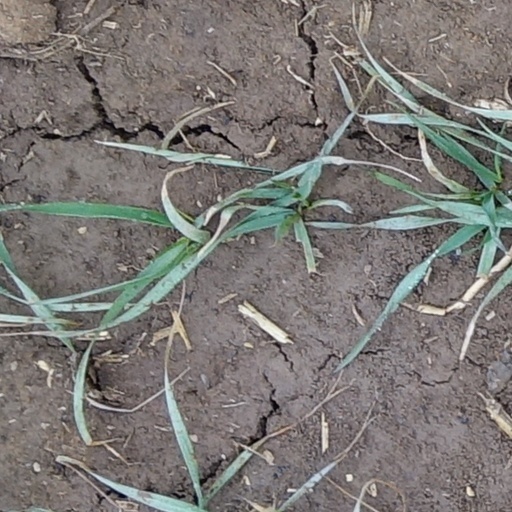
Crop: wheat